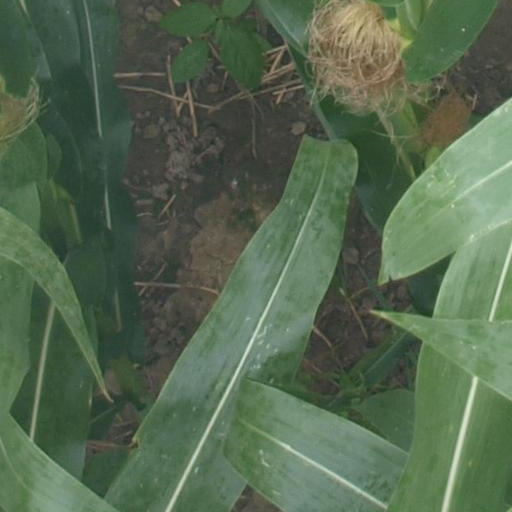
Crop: maize; corn